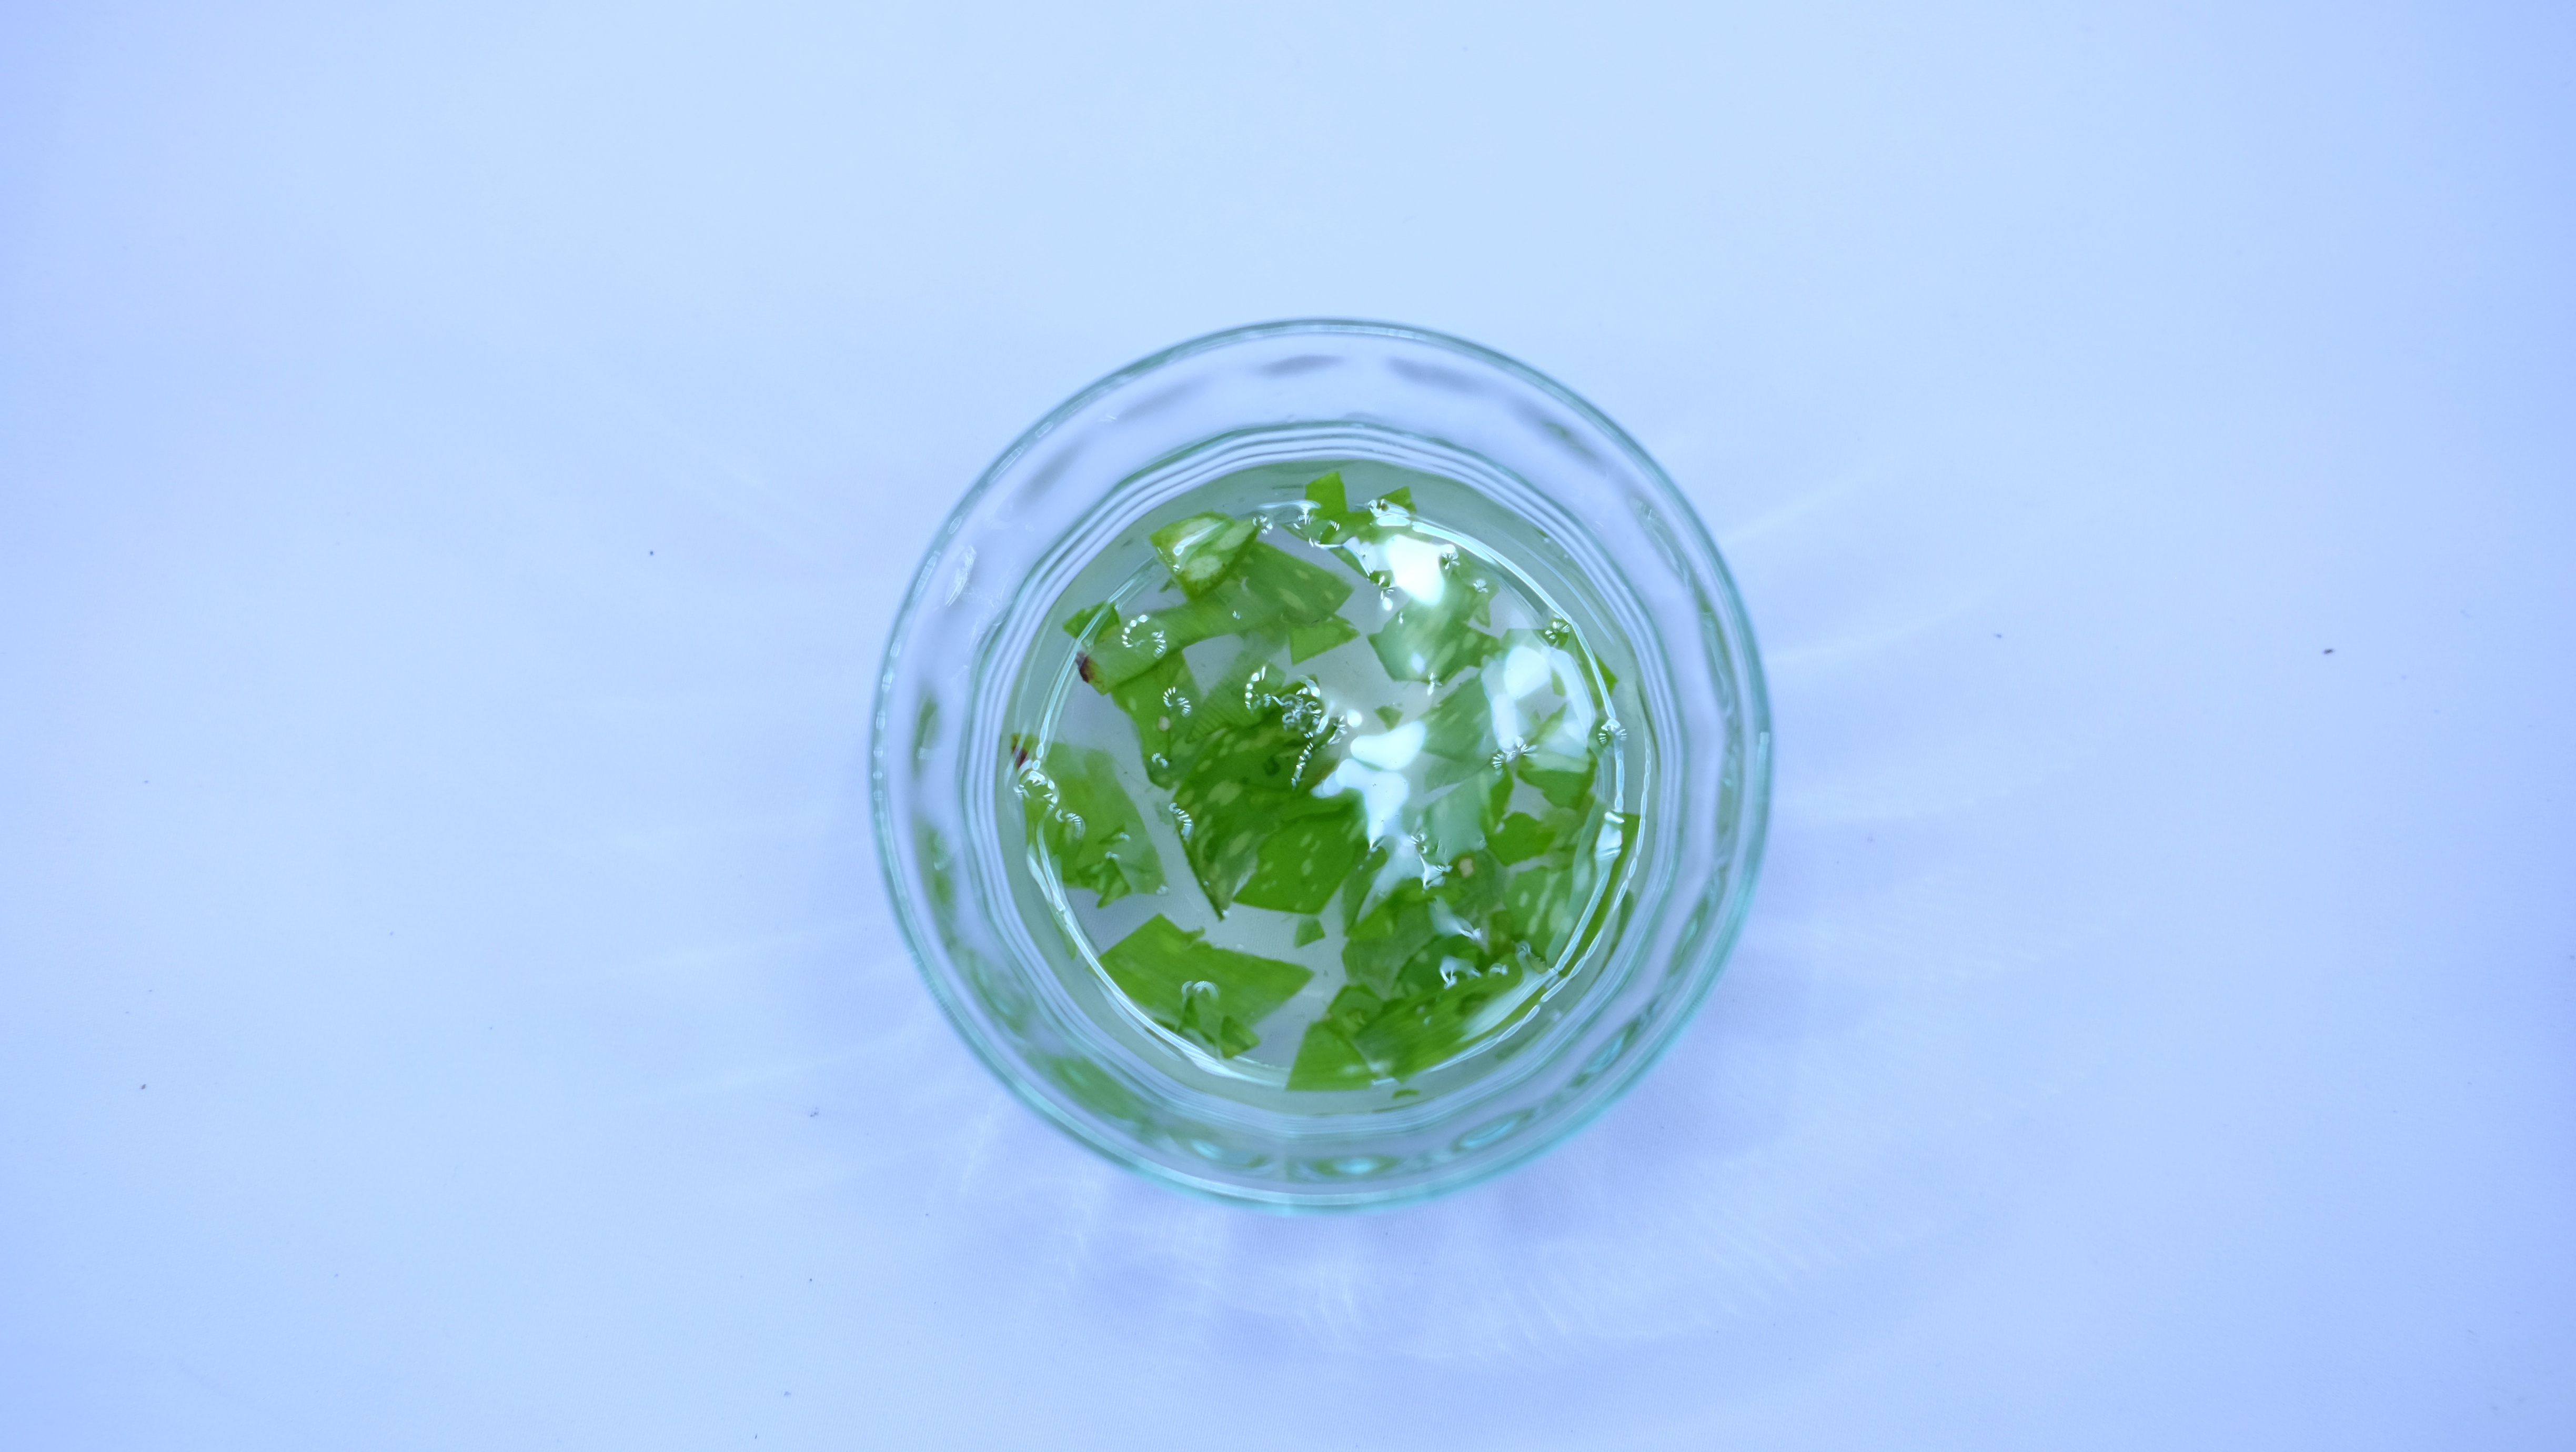
green, water, lighting, drink, glass, produce